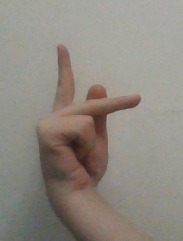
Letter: dha